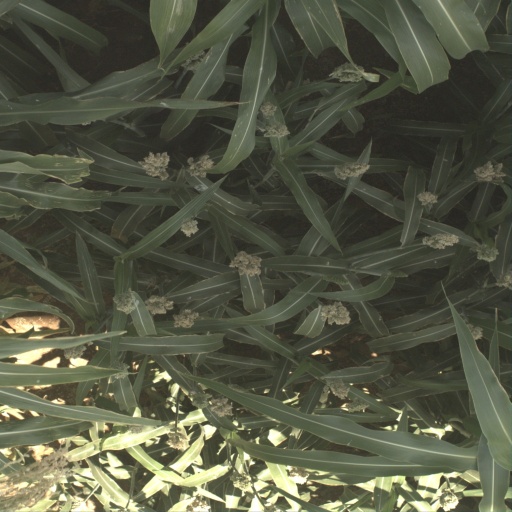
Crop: sorghum